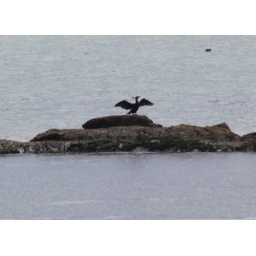
My favourite bird .. in my home town ... SUPERB!